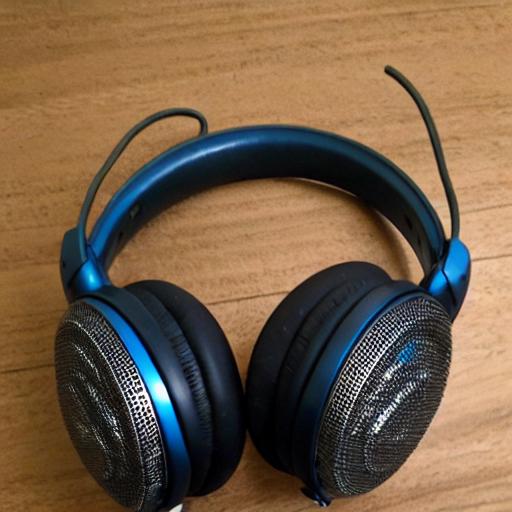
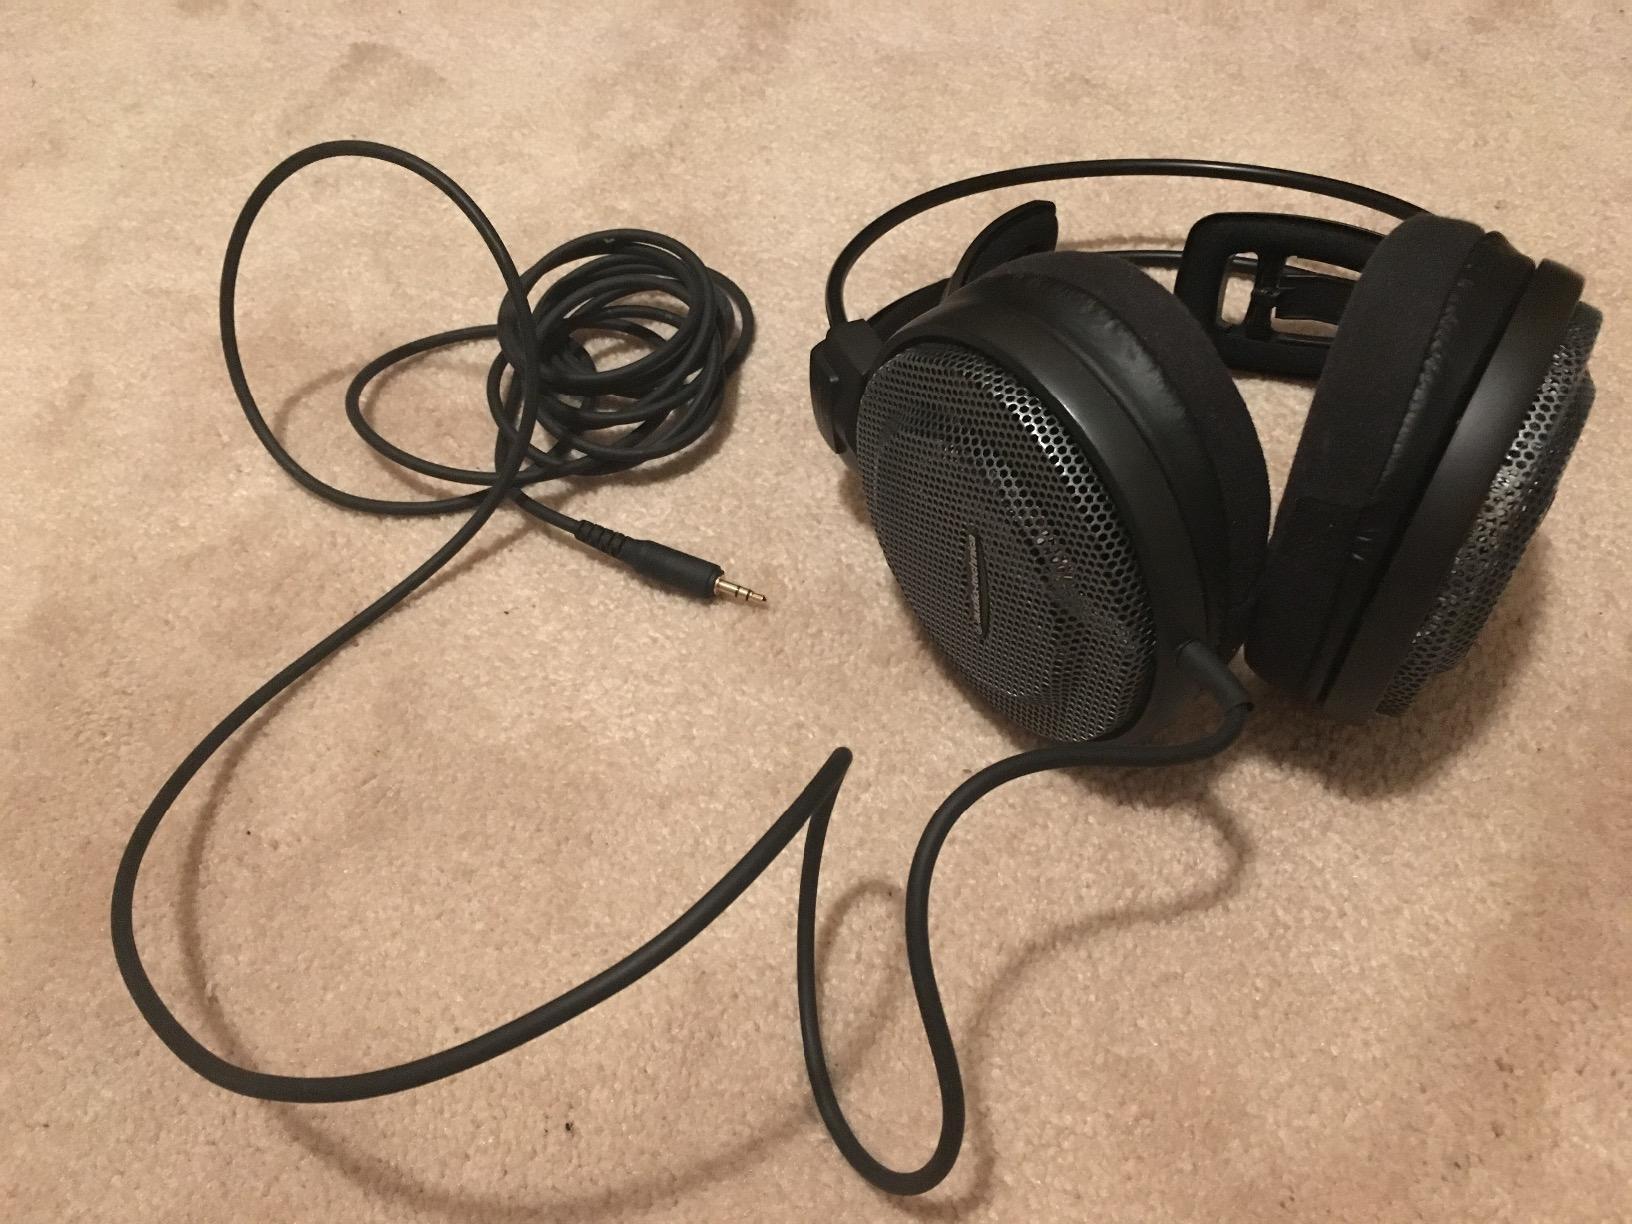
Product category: headphones
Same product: no